Wu Chuo-liu

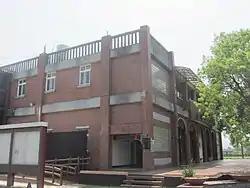
Wu Chuo-liu Art and Cultural Hall

His family was long established in Shimpu in what is now called Hsinchu County. His grandfather, Wu Fang-hsin, was a well-known traditional poet. He began with a standard Chinese education but, due to the Japanese rule, most of his studies were conducted in the Japanese manner. In 1916, he was admitted to the "". In 1919, he visited Japan for the first time on a school trip that lasted 18 days—it was an eye opener. He graduated in 1920 and became a teacher in the public schools.